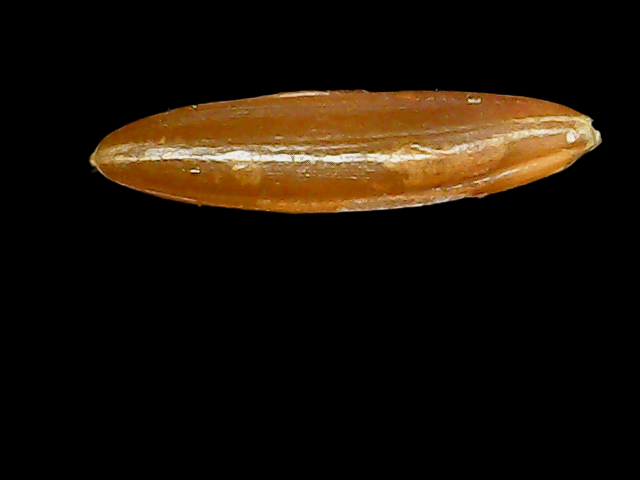
Rice variety: Binadhan20